Brownsville, Oregon

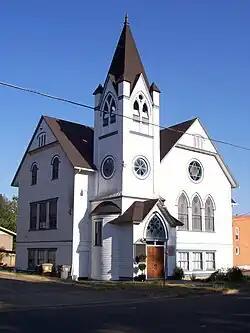
Baptist church in Brownsville

According to the United States Census Bureau, the city has a total area of , all land.